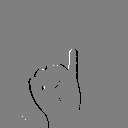
ASL letter: i